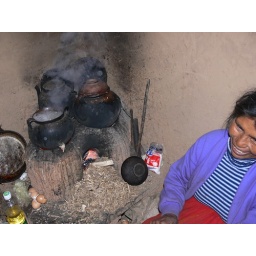
This was the stove in the kitchen of the small house Jenn and I stayed in while on Lake Titacaca.